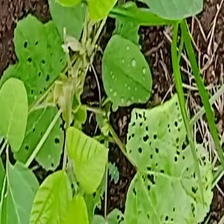
Weed species: Little_Mallow(Malva parviflora)